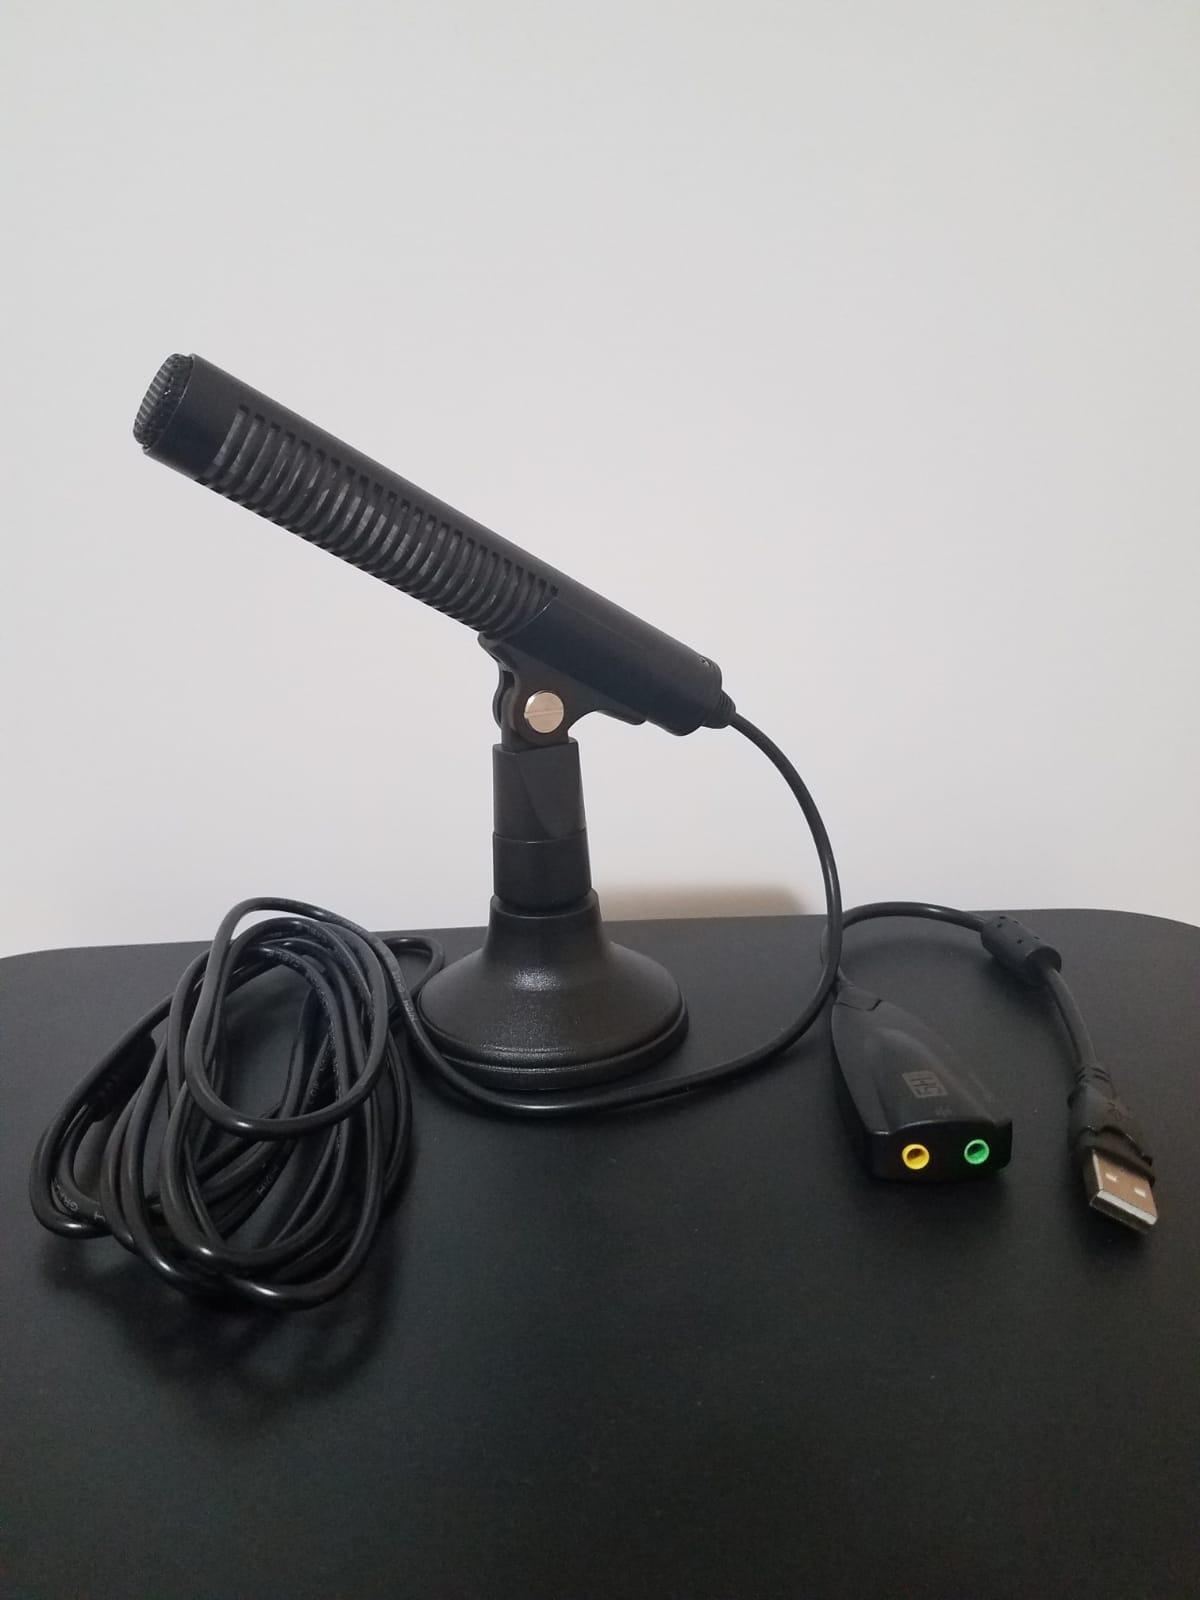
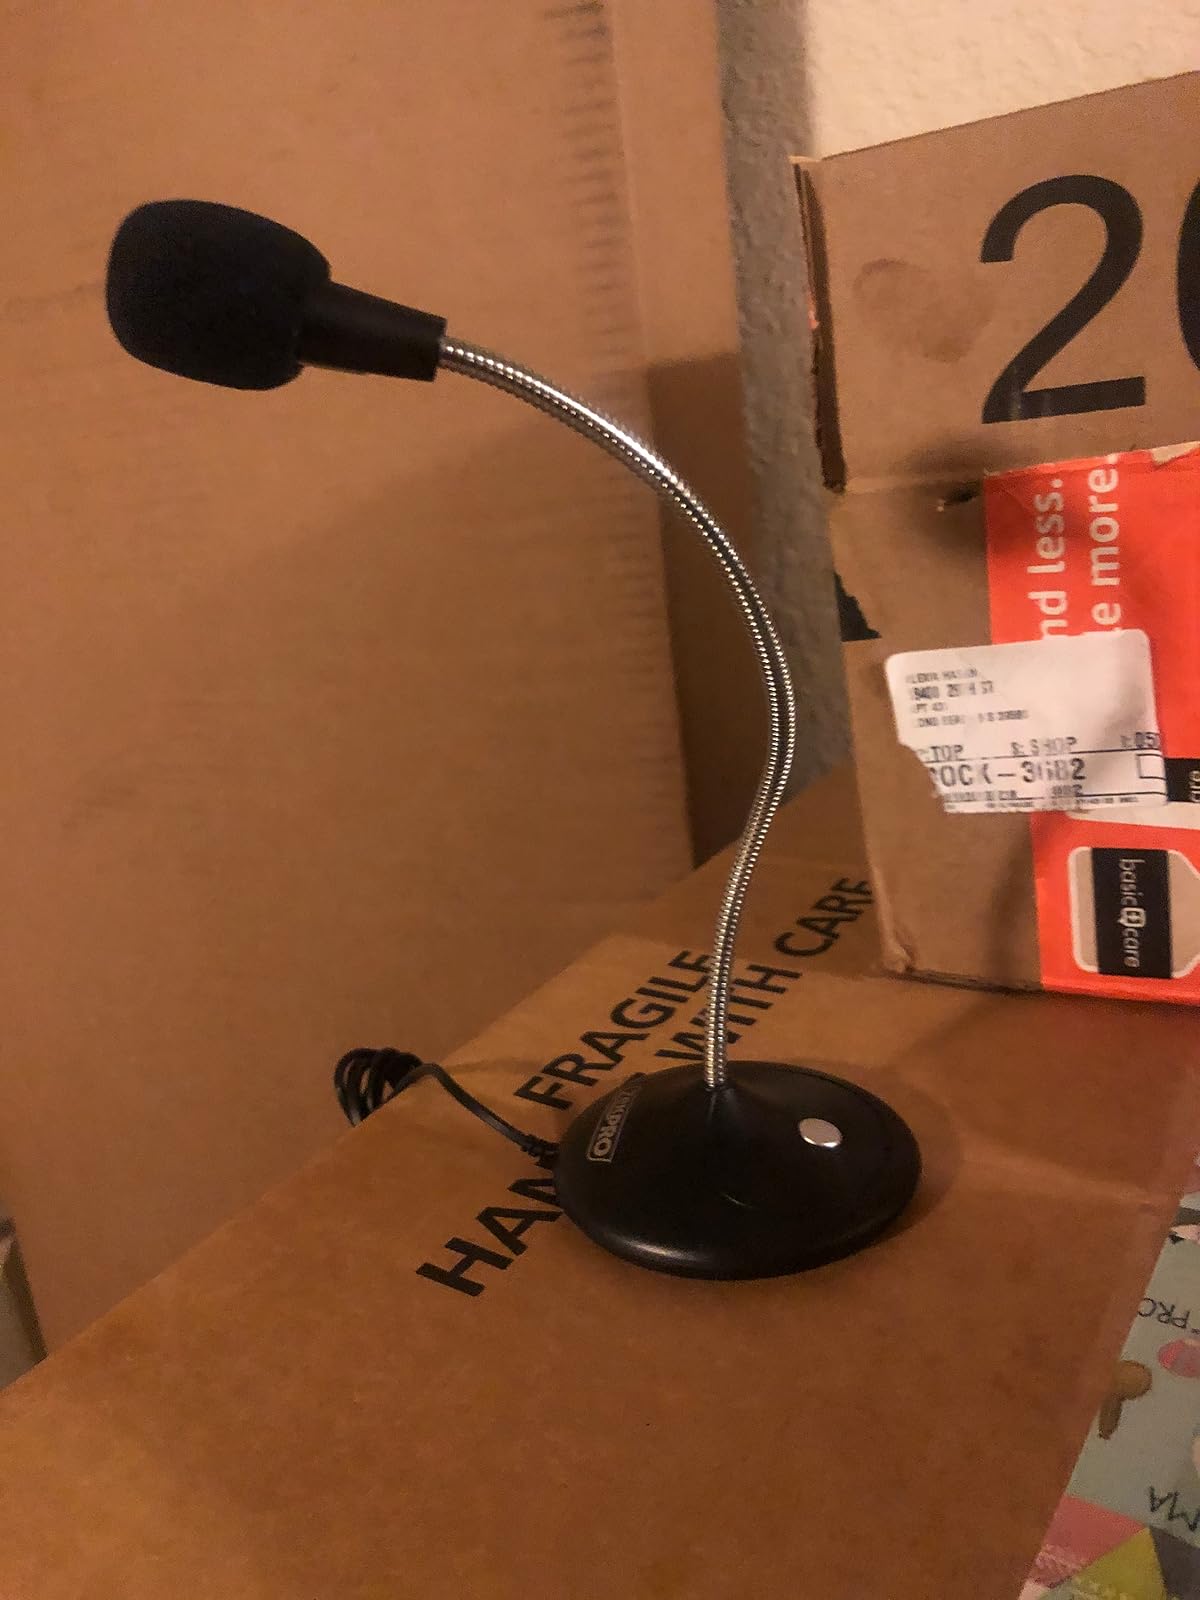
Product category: microphone
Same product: no